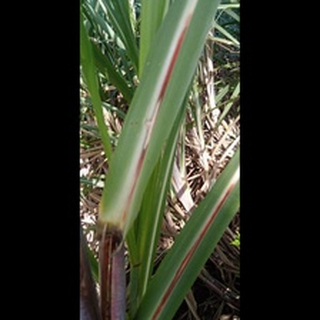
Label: sugarcane_red_rot